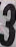
Number: 3